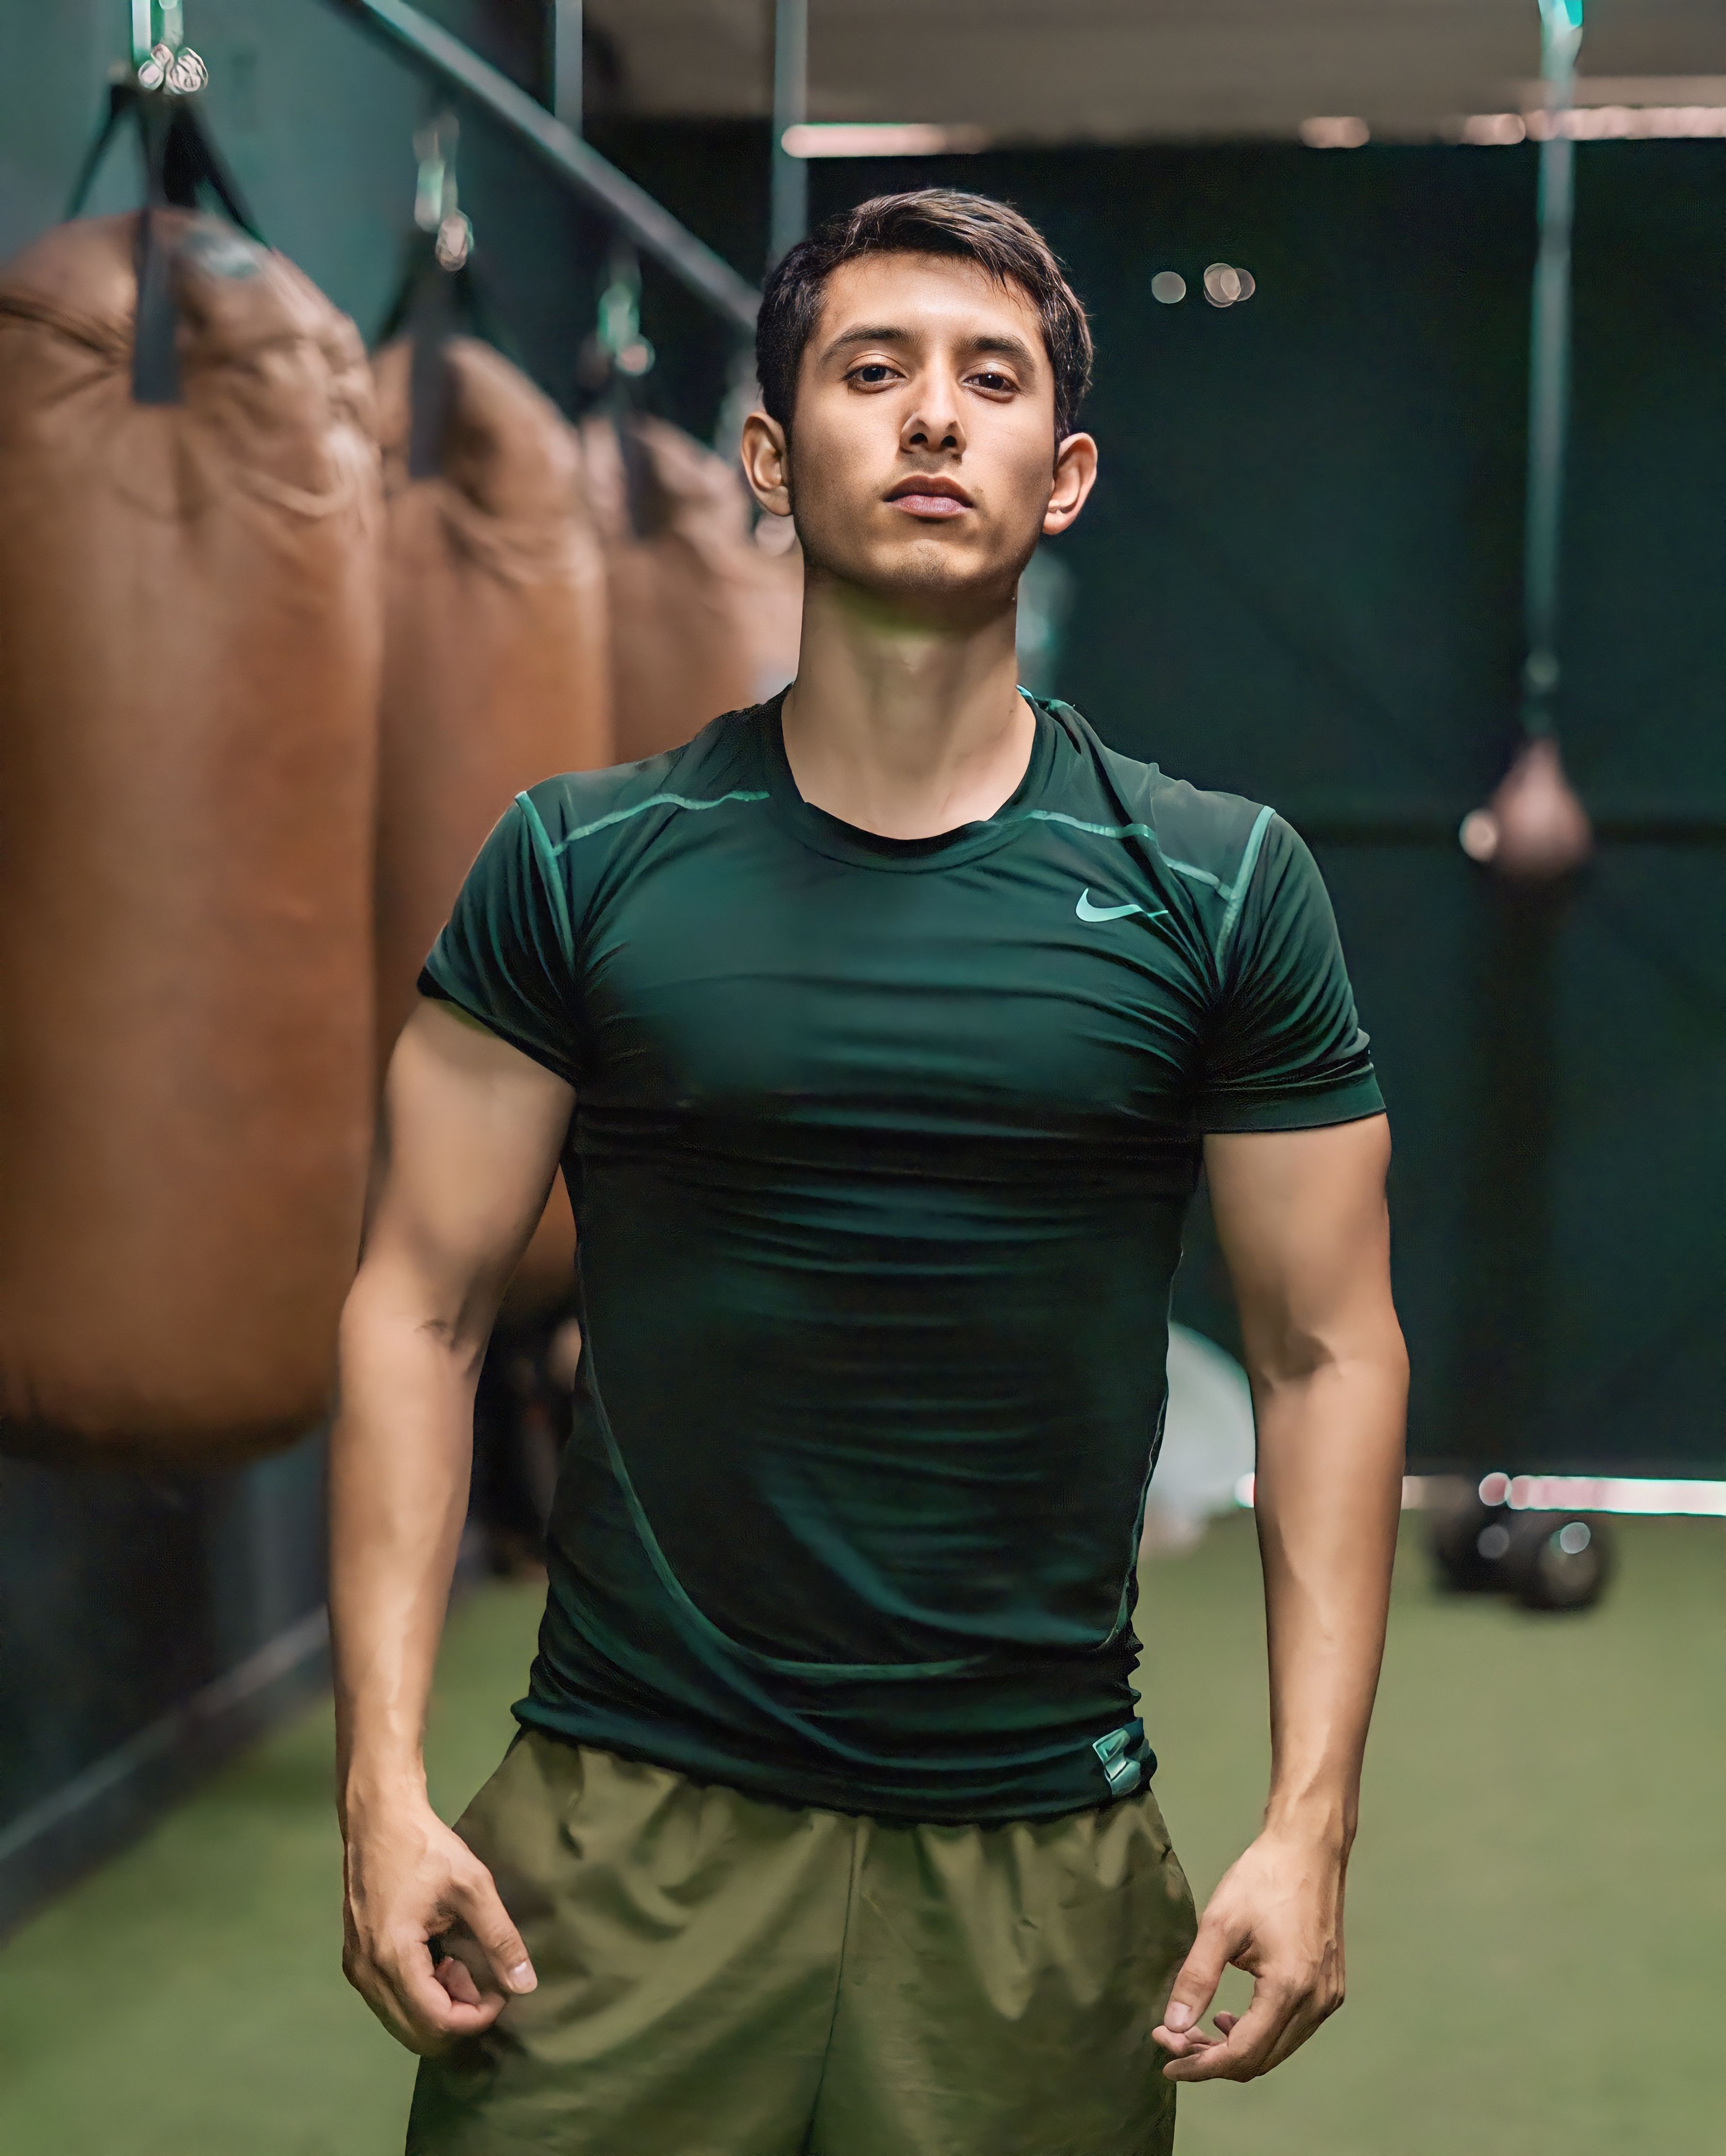
man, young, smiling, joint, arm, shoulder, muscle, neck, sleeve, standing, elbow, chest, sportswear, thigh, waist, leisure, t shirt, knee, trunk, human leg, fashion design, racquet sport, fun, Barechested, abdomen, shorts, player, room, belt, physical fitness, uniform, Tennis Equipment, recreation, competition event